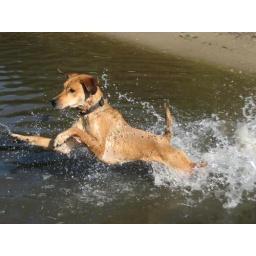
dog jumping in lake